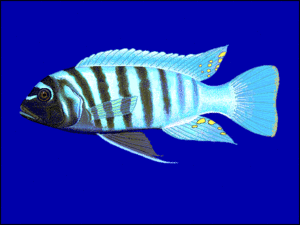
La sélection naturelle peut agir sur des traits quantitatifs d’une population faisant varier les phénotypes de cette population afin de retrouver la meilleure valeur adaptative, où le phénotype le mieux adapté produira en moyenne la progéniture la plus nombreuse.